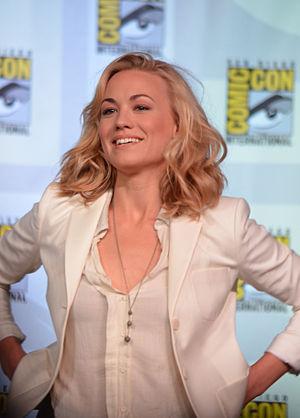
I, Frankenstein ou Moi, Frankenstein au Québec est un film fantastique australo-américain écrit et réalisé par Stuart Beattie, sorti en 2014.